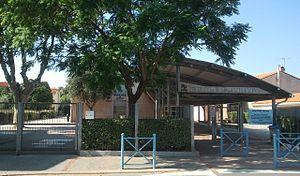
Ecole Arago à Bompas
Bompas est une commune française située dans le département des Pyrénées-Orientales, en région Occitanie.